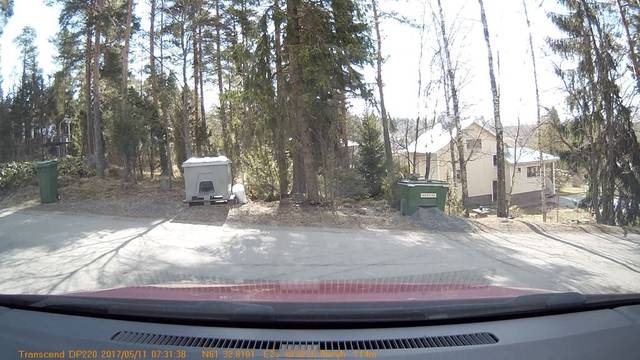
Region: Finland
Coordinates: 61.547, 23.68